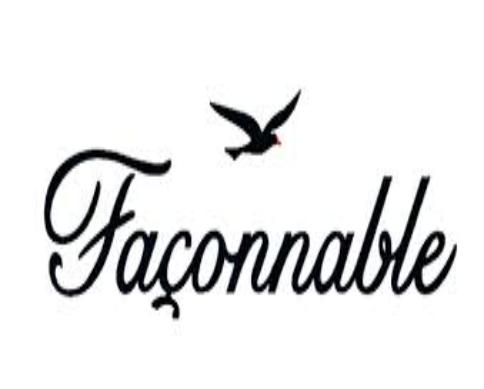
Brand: Faconnable
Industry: Clothes